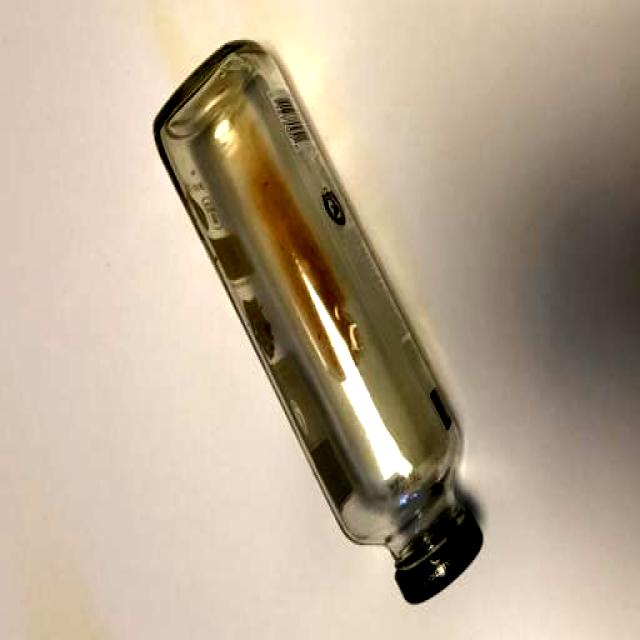
Label: Glass